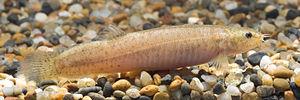
Les Nemacheilidae ou « loches de pierre » sont une famille de poissons cypriniformes. Cette famille était par le passé et parfois encore, considérée comme une sous-famille des Balitoridae. Cette famille se rencontre principalement en Eurasie, mais le genre Afronemacheilus se rencontre en Afrique. La famille comprend environ 630 espèces.
Lefua est un genre de poissons téléostéens de la famille des Nemacheilidae et de l'ordre des Cypriniformes. Lefua est un genre de « loches de pierre » originaire d'Eurasie.